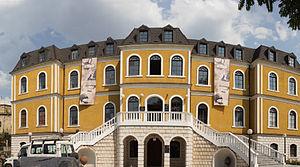
Musée national du Kosovo, Priština.